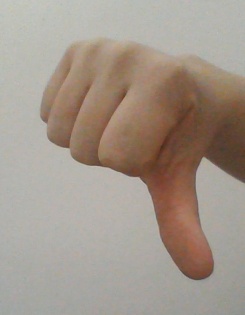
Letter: waw